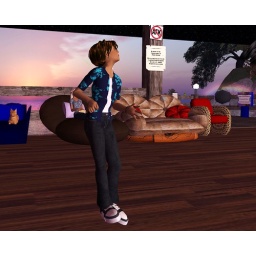
Dakota at the Forum in front of the pink and purple sky